Werner Goering

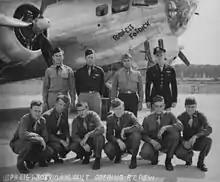
Formal portrait of Werner Goering (top right) and his crew in front of the B-17 "Fearless Fosdick"

Werner George Goering (11 March 1924 – 16 October 2019) was an American bomber pilot who believed himself to be the nephew of the "Luftwaffe" leader Hermann Göring. During World War II he flew 48 missions over occupied Europe in Boeing B-17 Flying Fortress bombers.